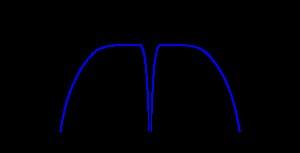
Le théorème d'échantillonnage, dit aussi théorème de Shannon ou théorème de Nyquist-Shannon, établit les conditions qui permettent l'échantillonnage d'un signal de largeur spectrale et d'amplitude limitées.